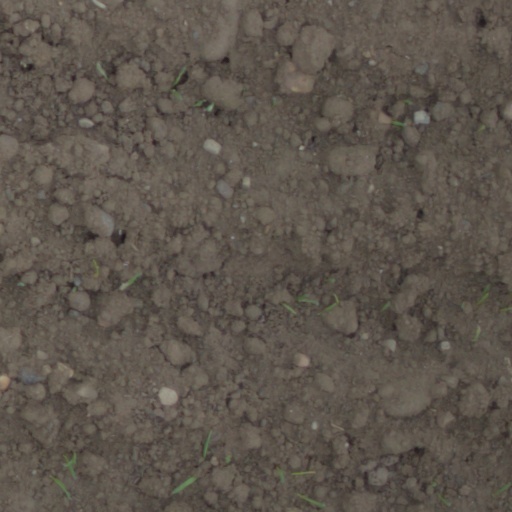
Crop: wheat